Heilbronn

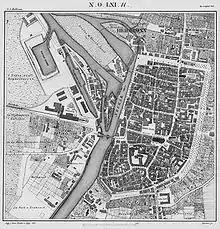
Plan of Heilbronn, 1858

In 1815, Heilbronn again became a staging area for major armies ahead of the campaign against Napoleon, and 10,000 troops paraded in front of Emperor Franz of Austria and more than one hundred German princes and generals in the "Theresienwiese". Tsar Alexander I of Russia met in Heilbronn with the Baltic Baroness Juliane von Krüdener, who talked him into founding the "Holy Alliance".